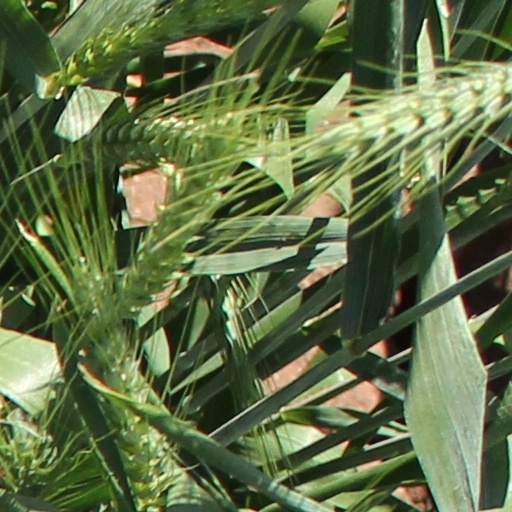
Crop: wheat